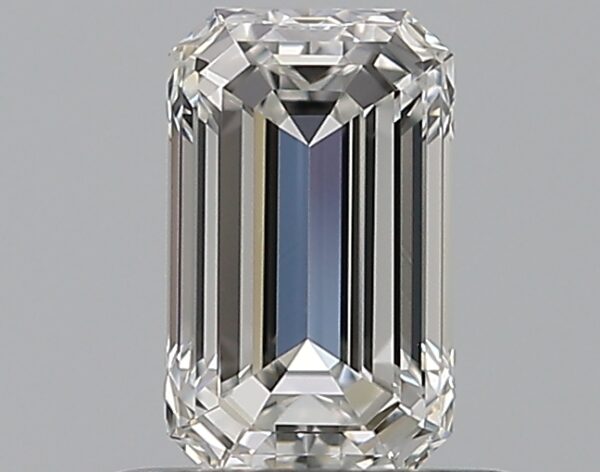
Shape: emerald
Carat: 0.59
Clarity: VVS2
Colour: F
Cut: EX
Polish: EX
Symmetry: VG
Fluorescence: N
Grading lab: GIA
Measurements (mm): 6.21 x 3.76 x 2.55